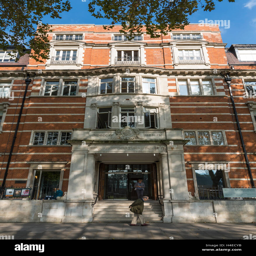
view of exterior facade of the building